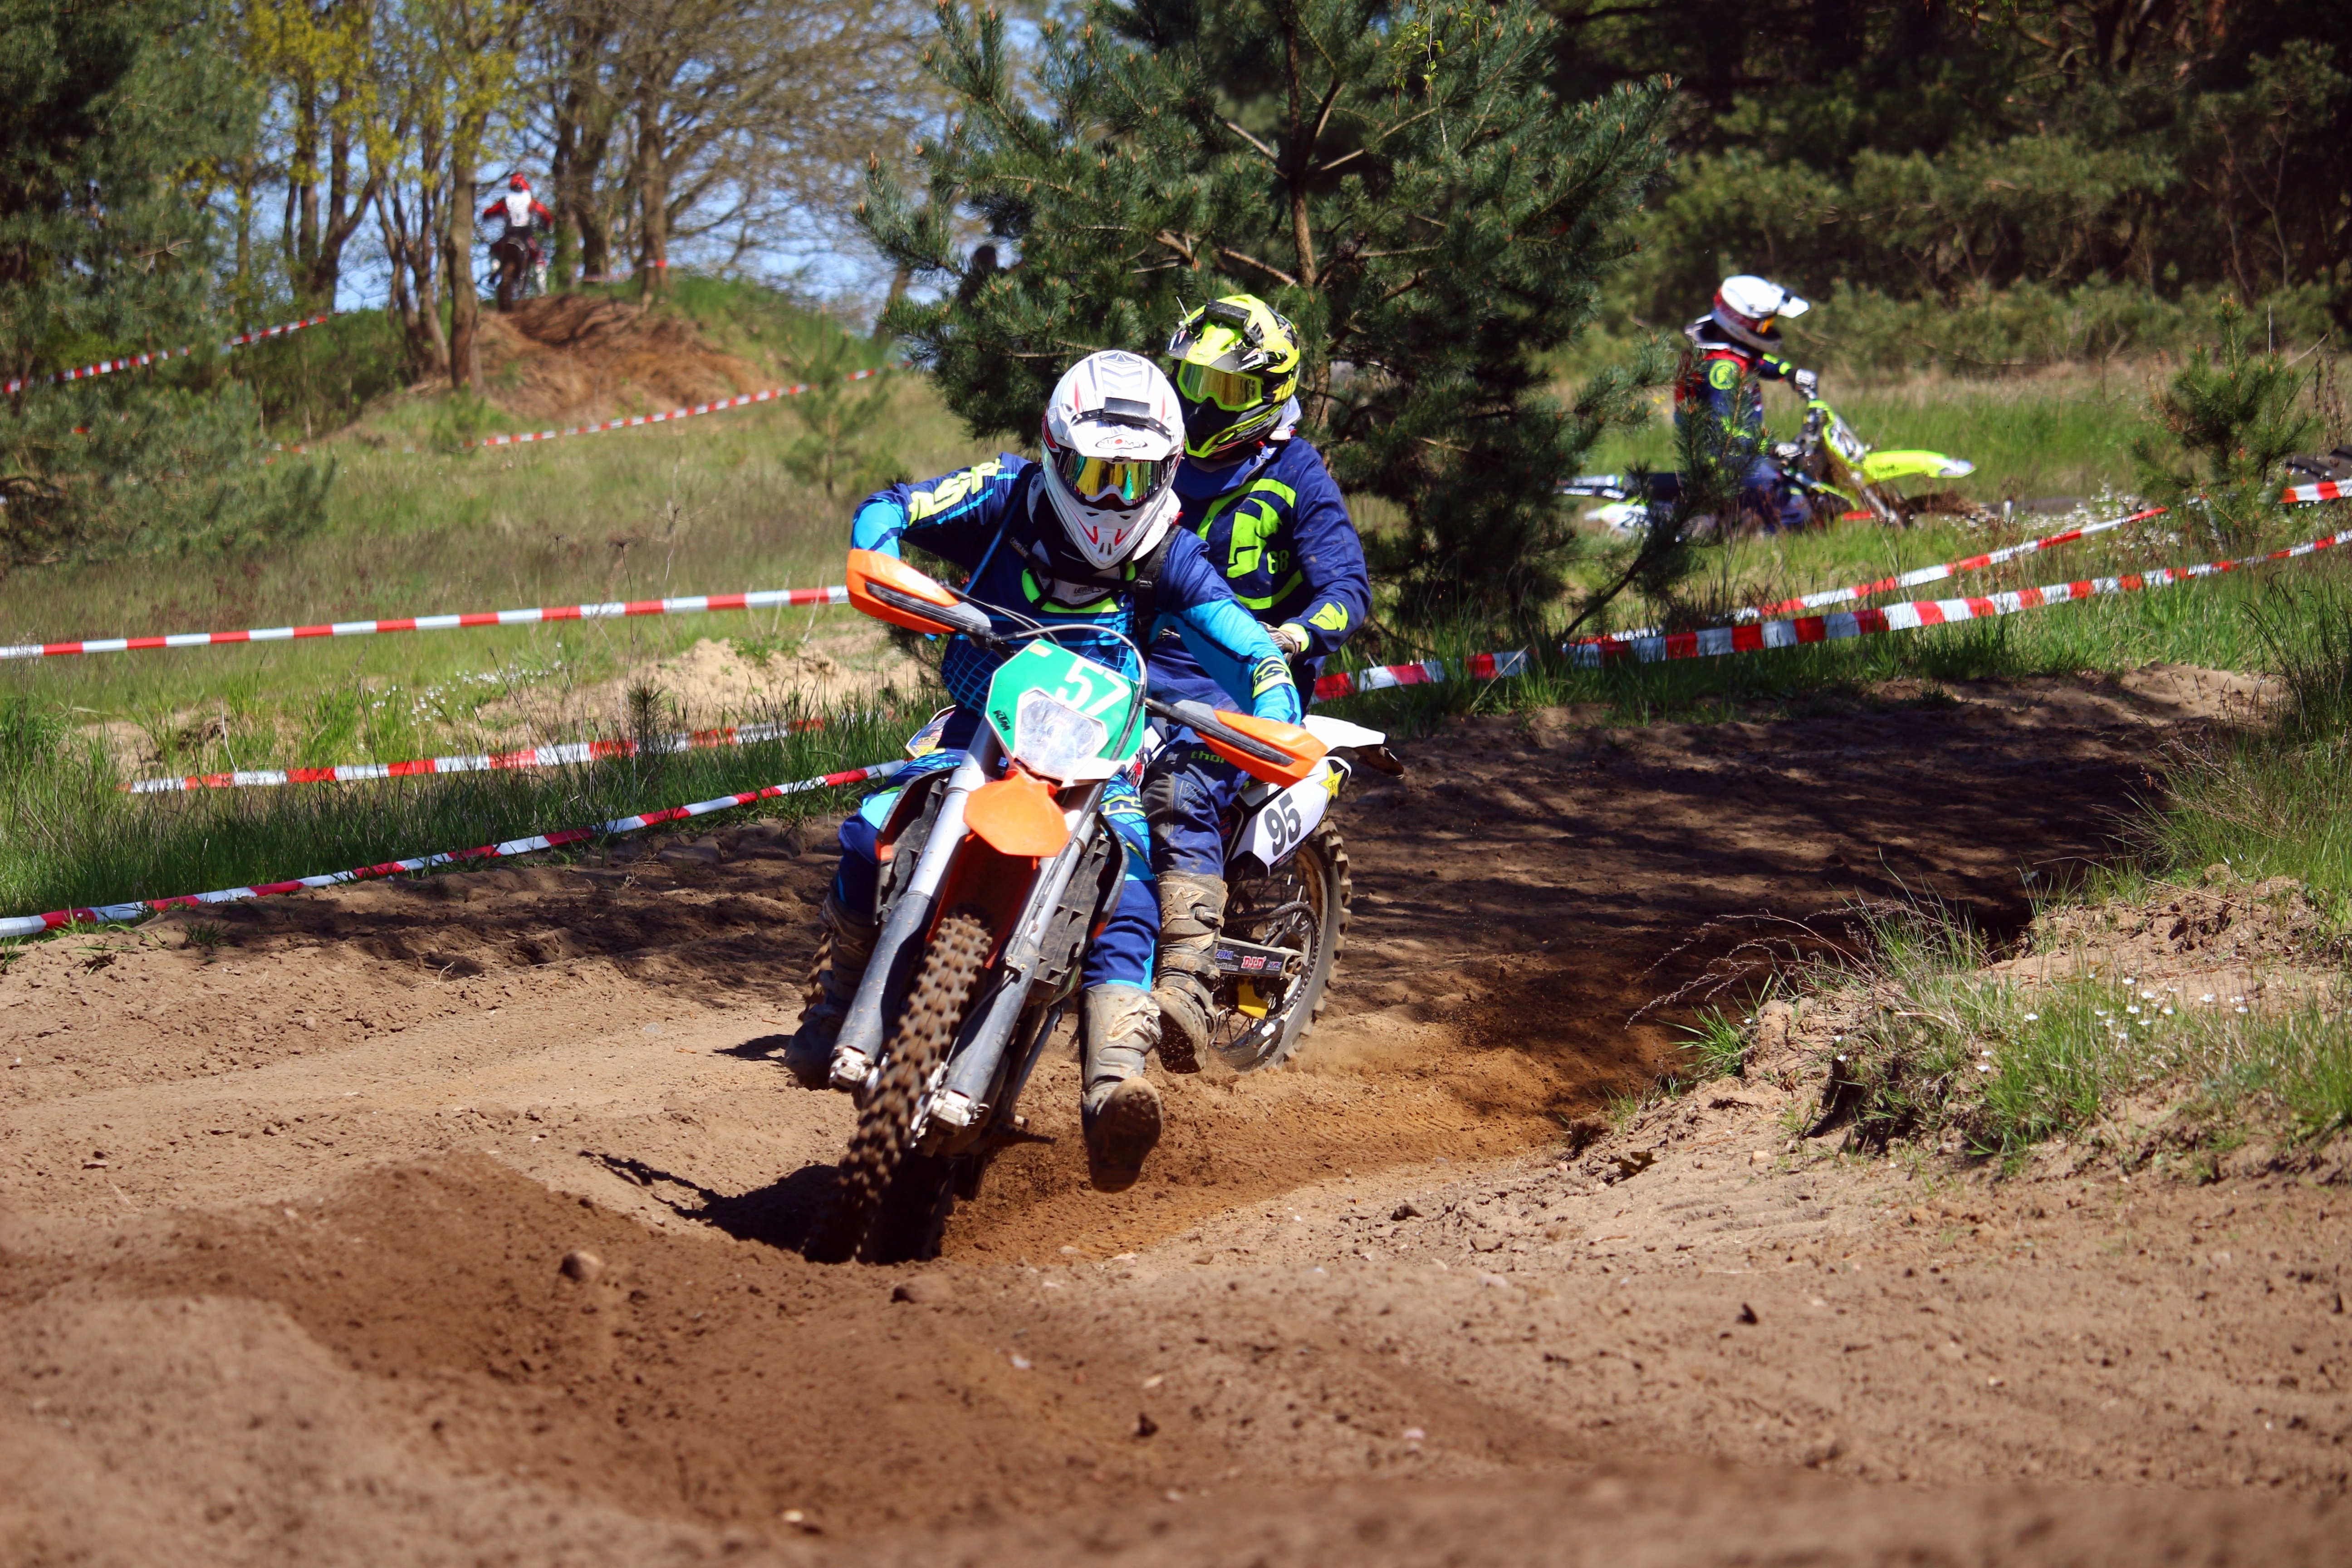
vehicle, motorcycle, motocross, soil, cross, extreme sport, race, sports, racing, motorsport, enduro, freestyle motocross, motocross ride, motorcycle sport, motorcycle racing, cycle sport, downhill mountain biking, off roading, endurocross